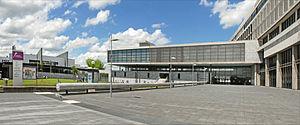
entrée du site des Chênes de l'université de Cergy-Pontoise
L’université de Cergy-Pontoise était une université française située dans le département du Val-d'Oise et la région Île-de-France. Elle était implantée principalement dans les villes de Cergy, de Pontoise et de Neuville-sur-Oise, et disposait d'un total de douze sites. C'était l'une des cinq universités de l'académie de Versailles.
CY Cergy Paris Université est née de l'union de l'Université de Cergy-Pontoise et de l'École internationale des sciences du traitement de l'information ; elle intègre deux établissements composantes, l'Institut Libre d'Éducation Physique Supérieur et l'École Pratique de Service Social. Partenaire stratégique, l'ESSEC Business School y est associée. Avec l'ambition d'un double changement d'échelle en phase avec les objectifs du développement durable :